Osceola and Renegade

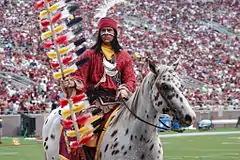
Osceola and Renegade in 2008

Florida State's Osceola tradition is overseen by Allen Durham, whose father, Bill Durham, introduced it in 1978.